Olympique de Marseille

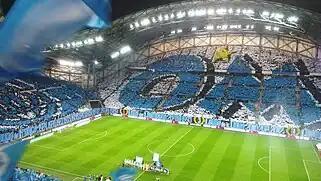
Stade Vélodrome in 2015 against PSG, the tifo was deployed during the players entrance.

Marseille announced on 2 May 2014 an agreement with Marcelo Bielsa, who took the managerial hotseat. Bielsa was the club's first Argentine coach and the first coach to lead the team into the renovated Velodrome, which opened in August with a fixture against Montpellier. In Bielsa's first season in charge, the club led the league table for seven months but finished fourth and thus qualified for the UEFA Europa League. June 2015 saw three key players leave the club—André-Pierre Gignac and André Ayew left the club for Tigres and Swansea City, respectively, after their contracts expired, while Dimitri Payet left to join West Ham United for a €15 million transfer fee.